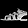
Label: Sandal